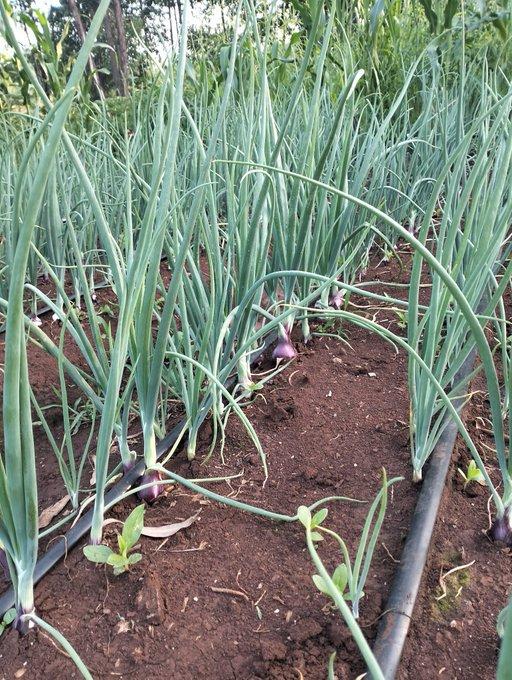
Shamba kubwa la wakulima wamelima kisasa vitunguu huku bomba za maji zikiwa zimepita kwenye kila mstari wa zao hilo, eneo limezungukwa na miti na mazao tofautitofauti.